Elizabeth Ferard

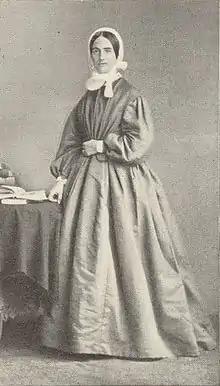
Elizabeth Catherine Ferard, first deaconess of the Church of England

Elizabeth Catherine Ferard (22 February 1825 – 18 April 1883) was a deaconess credited with revitalising the deaconess order in the Anglican Communion. She is now remembered in the Calendar of saints in some parts of the Anglican Communion on either 3 or 18 July.